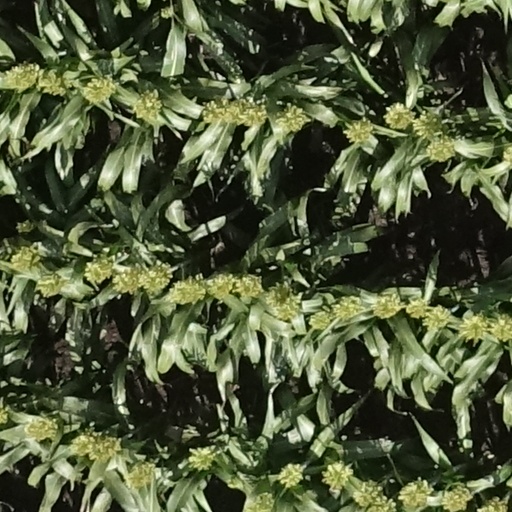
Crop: sorghum